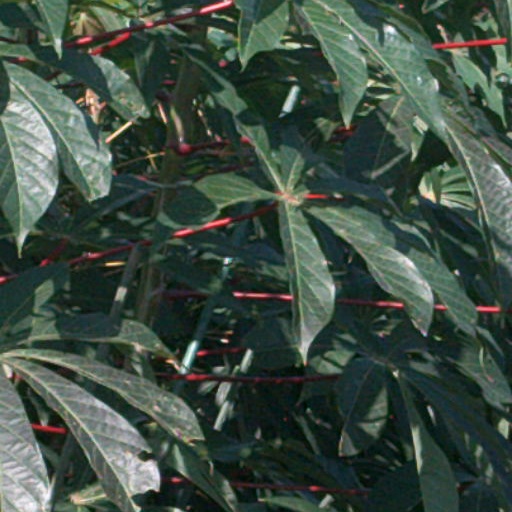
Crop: cassava